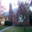
Label: house